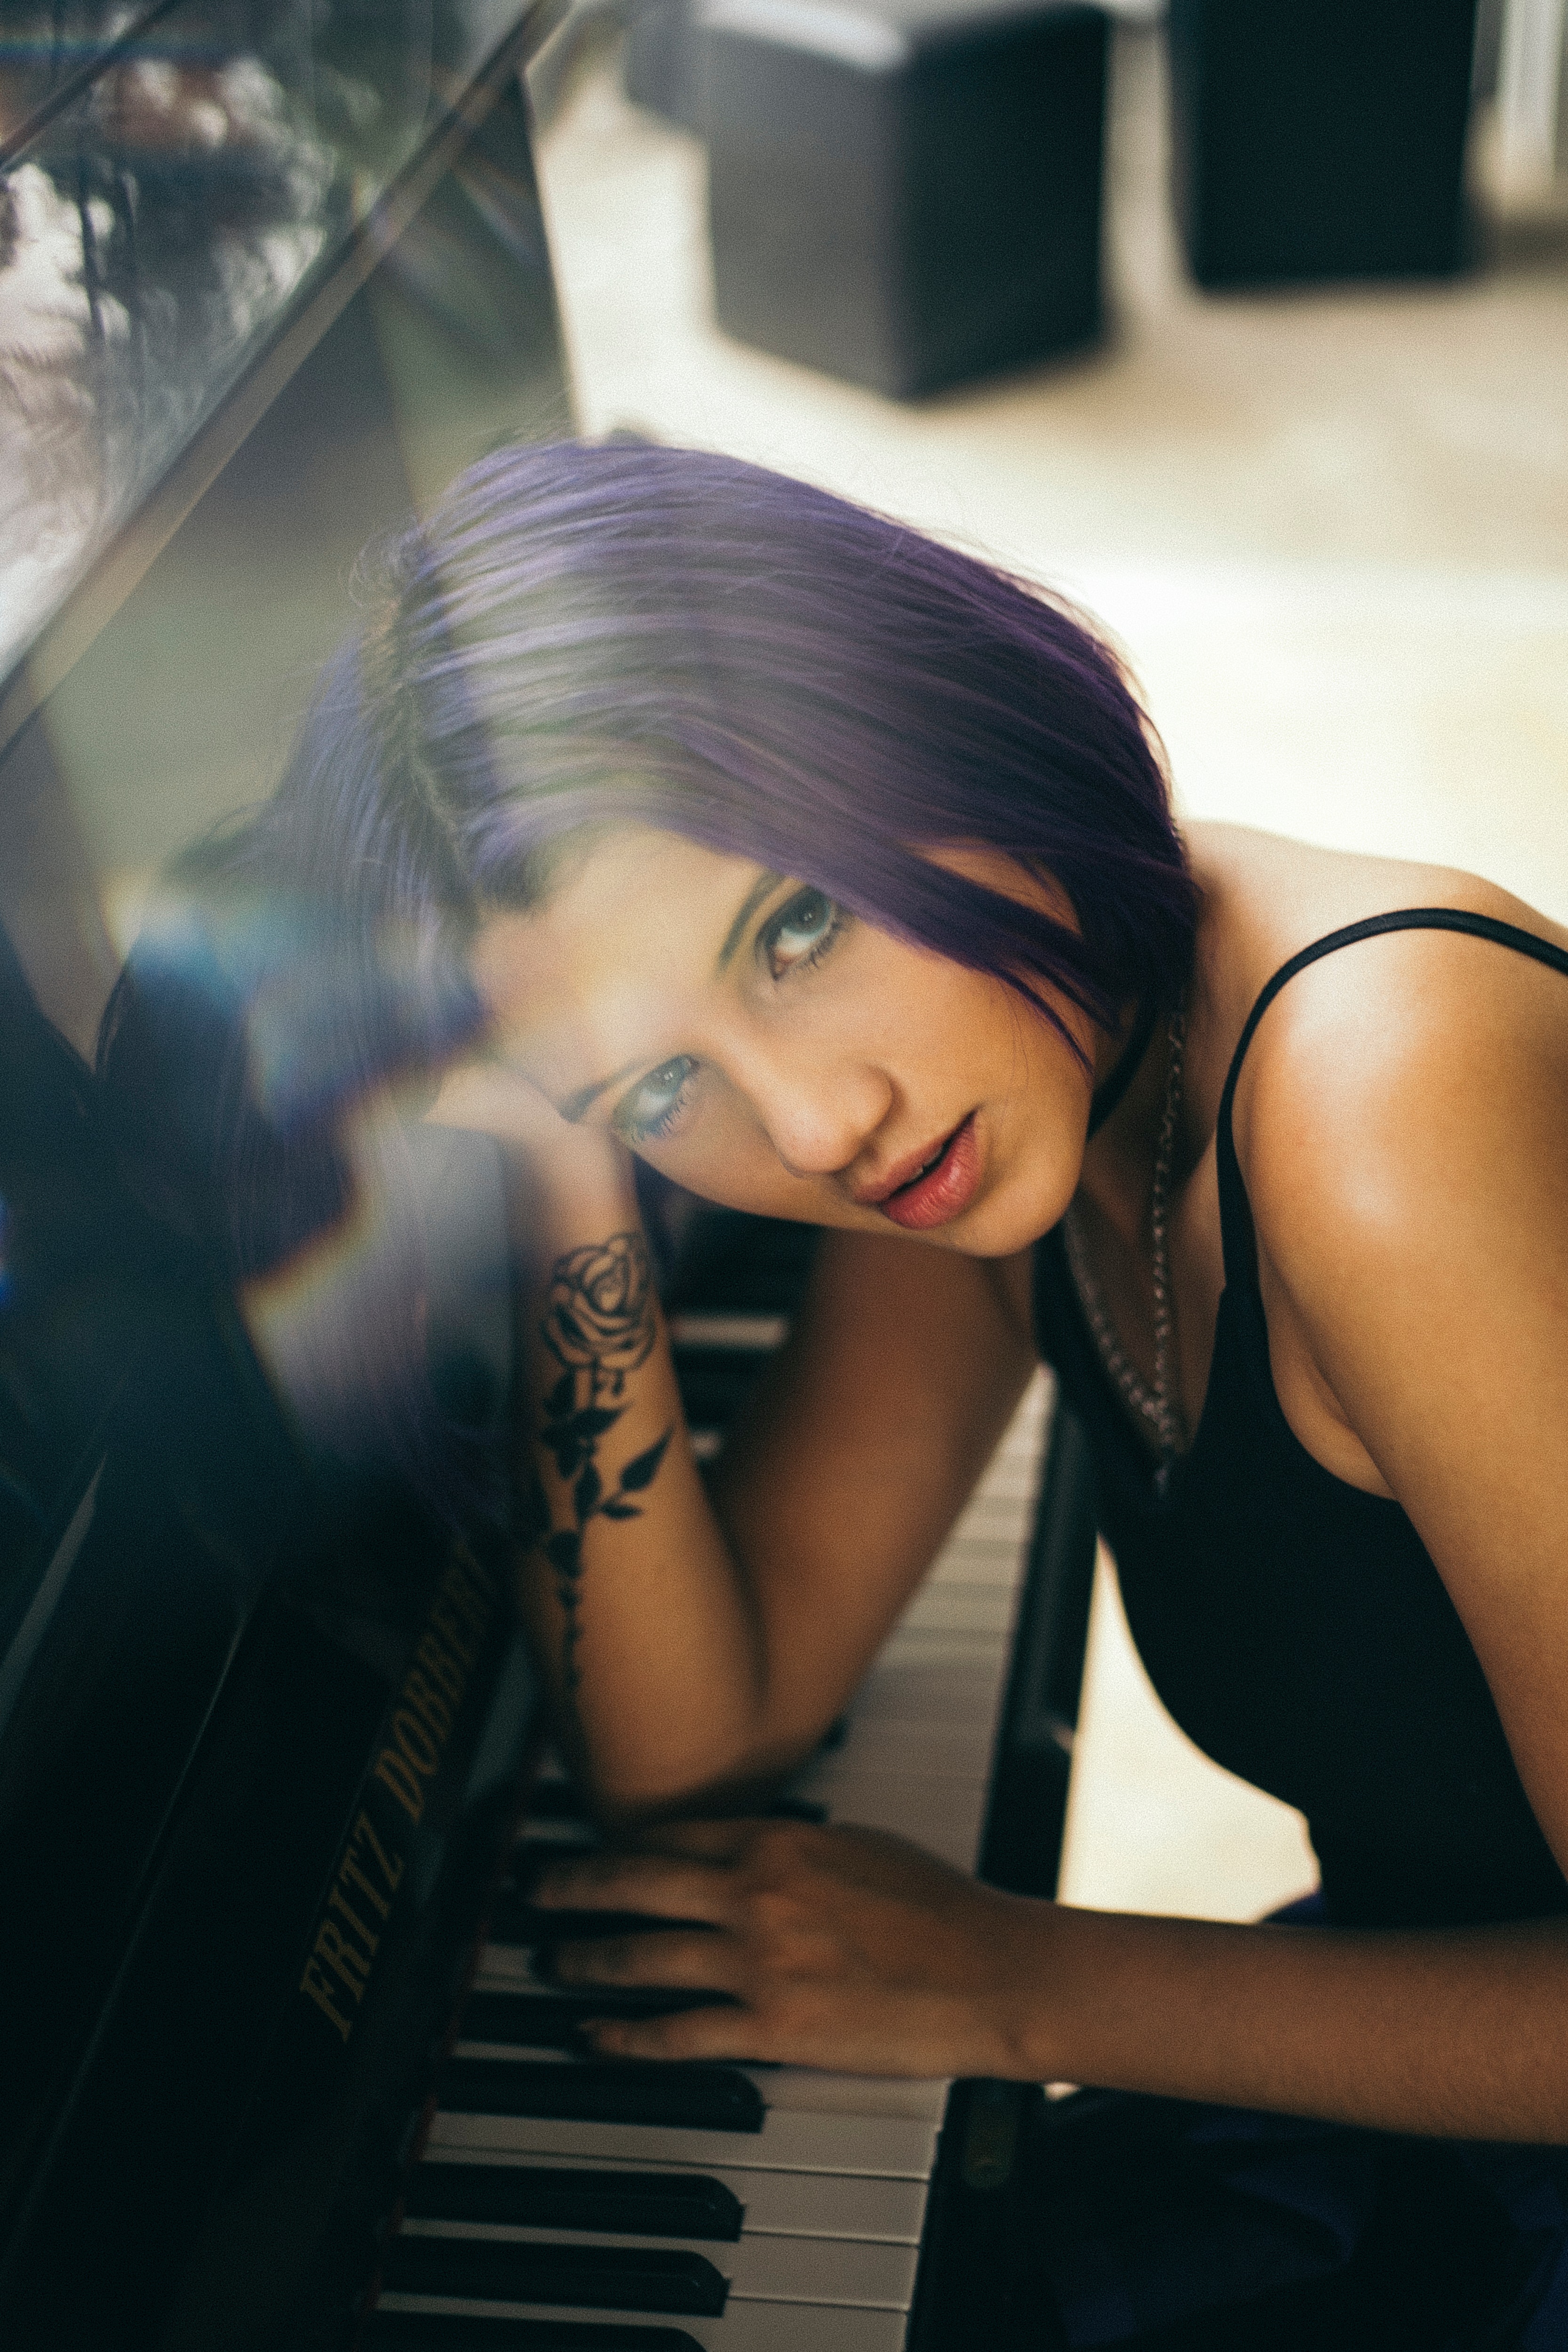
pianist, beauty, black hair, lady, musician, piano, eye, lip, technology, photography, electronic device, hand, model, musical keyboard, bangs, flesh, brown hair